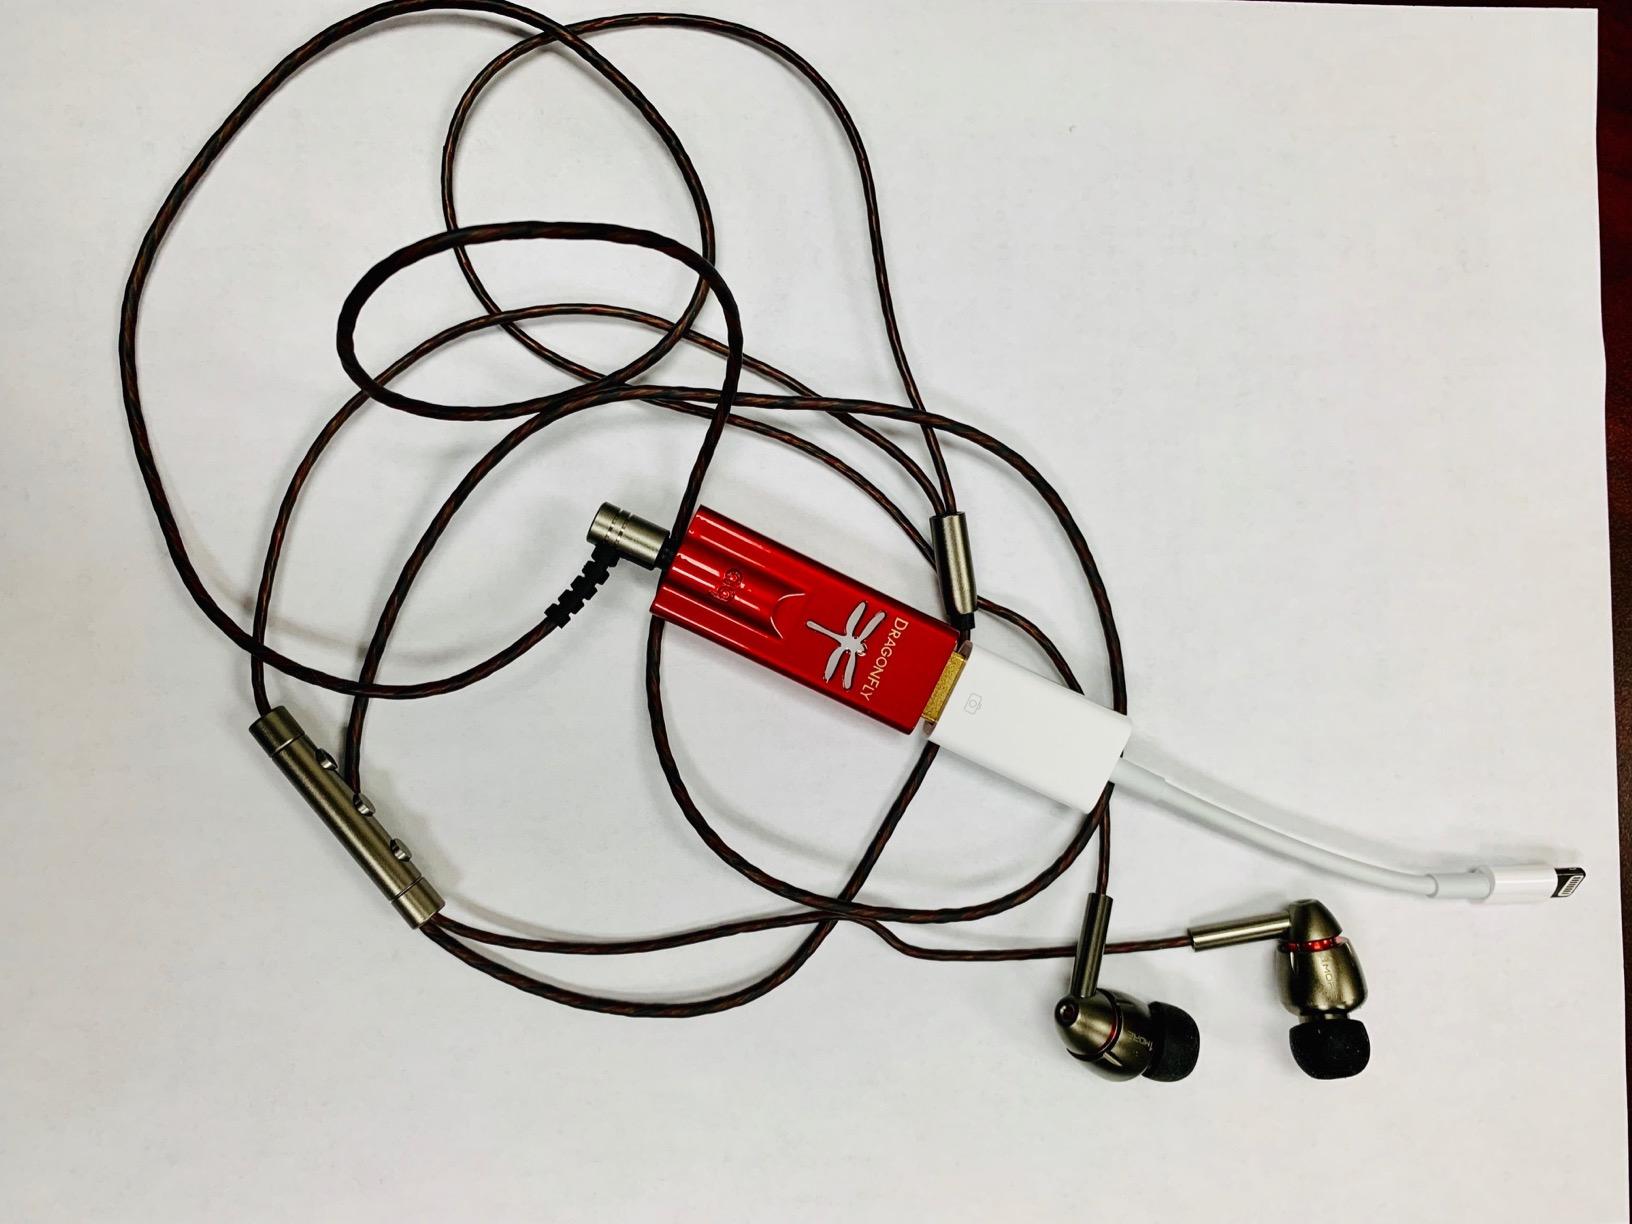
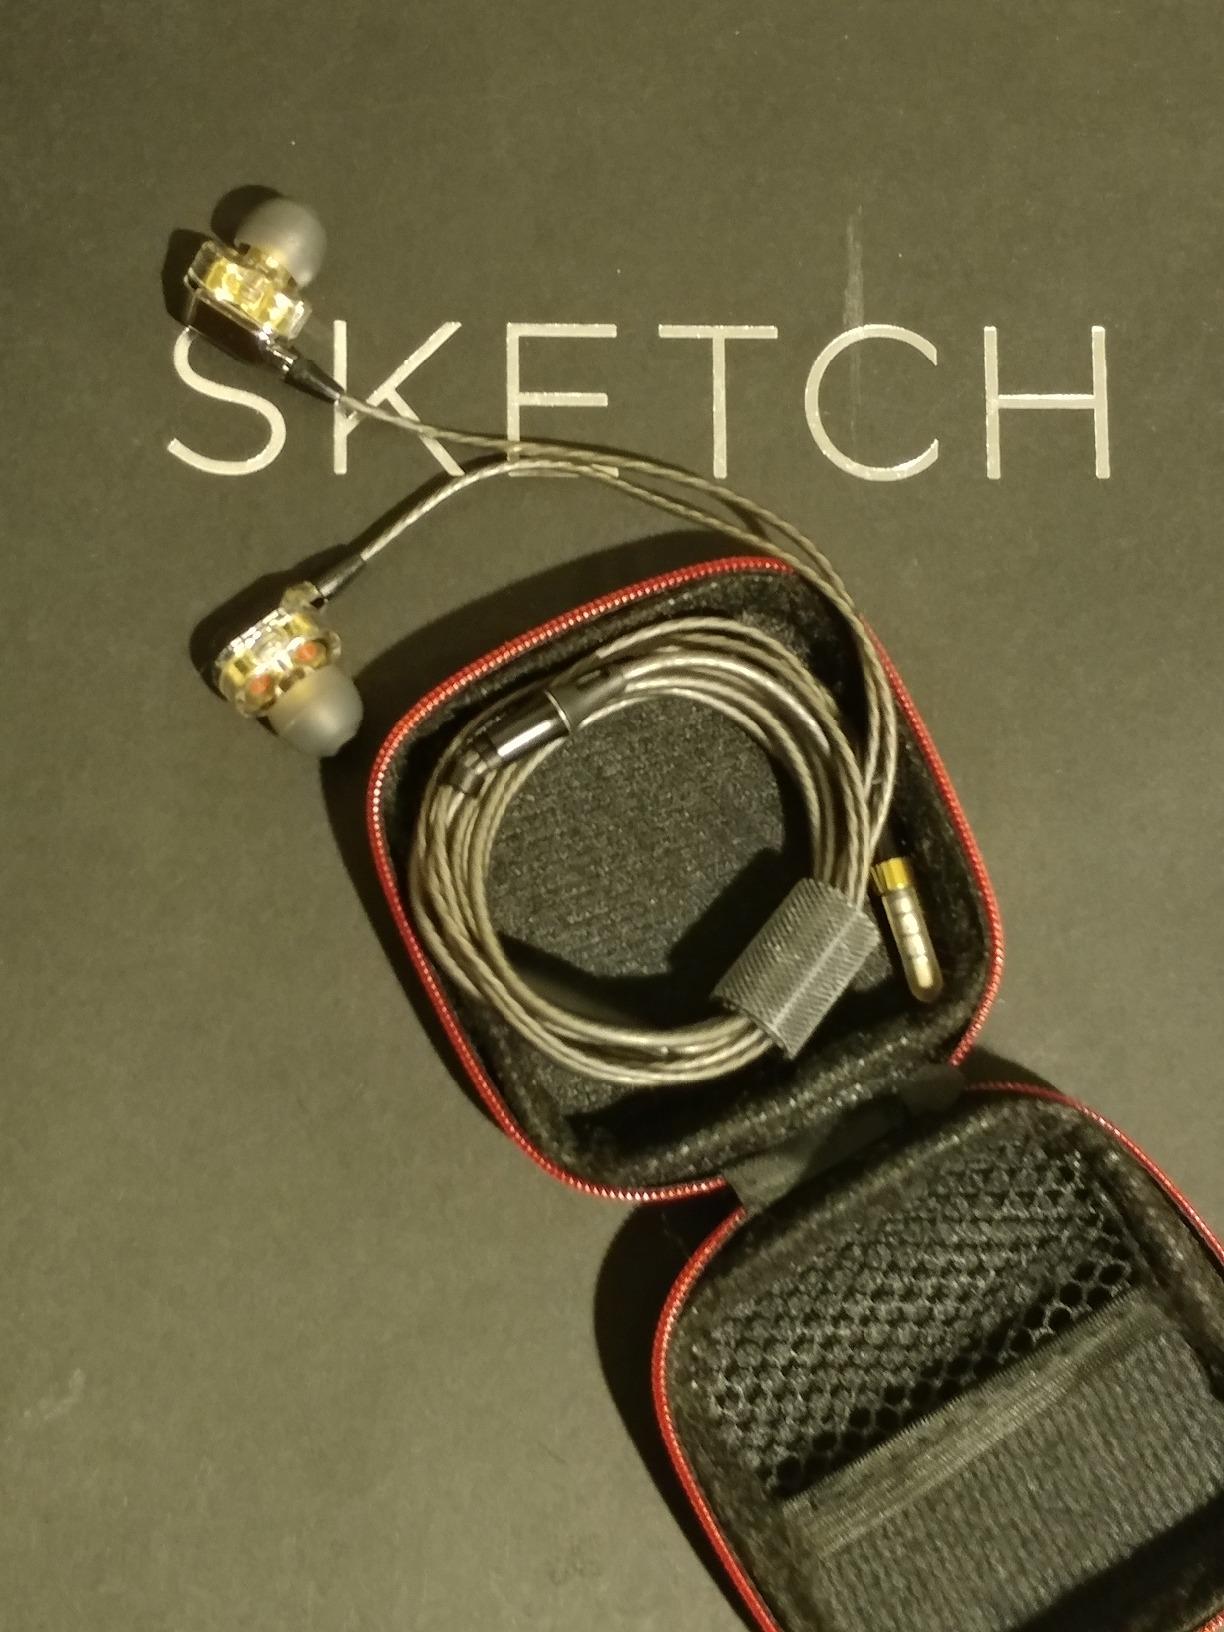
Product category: headphones
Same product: no